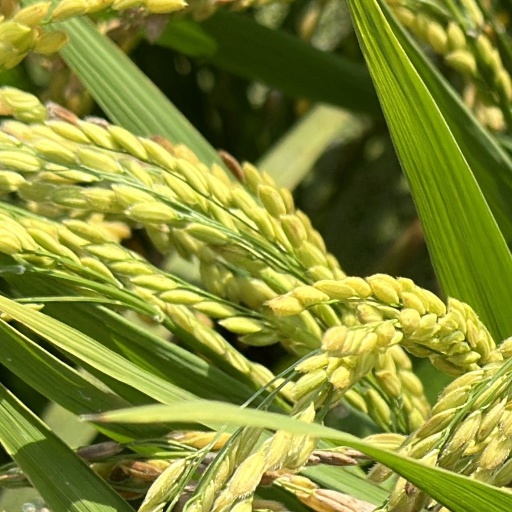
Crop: rice